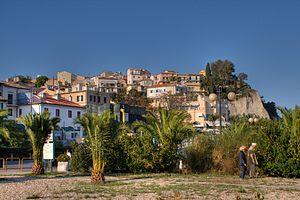
Numana est une commune italienne d'environ 3 790 habitants, située dans la province d'Ancône, dans la région Marches, en Italie centrale.